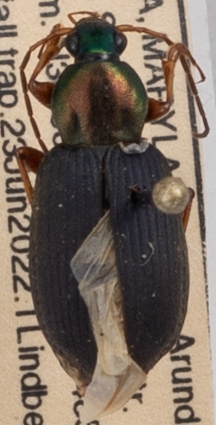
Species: Chlaenius tricolor
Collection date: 2022-06-23
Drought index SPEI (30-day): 0.156
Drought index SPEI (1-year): -0.32
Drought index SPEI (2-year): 1.642